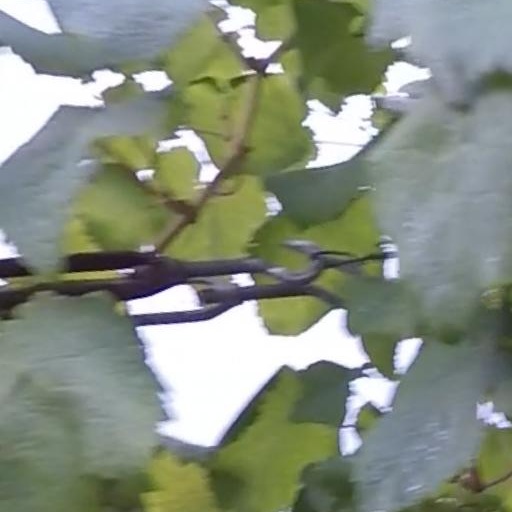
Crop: grape